Black-billed cuckoo

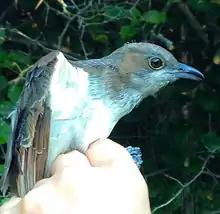
This juvenile black-billed cuckoo was banded at McGill Bird Observatory (MBO) in June 2015.

"C. erythropthalmus" may be found in a variety of habitats. They are most commonly found around the edges of mature deciduous or mixed forests and much less frequently in coniferous forests. They can also be found in much younger-growth forests with a lot of shrubs and thickets. Wetlands with a lot of alder and willow are another prime location to see them. Lastly, they can also inhabit more open areas such as abandoned farmland, golf courses, and residential parks. Whatever the habitat may be, they are usually quite well hidden and tend to stick to the edges of these habitats. The chosen habitat must also have a water source nearby such as a lake, river, marsh, or pond. On their wintering grounds in South America, they can inhabit tropical rainforests, deciduous or semi open woodlands as well as scrub forests.